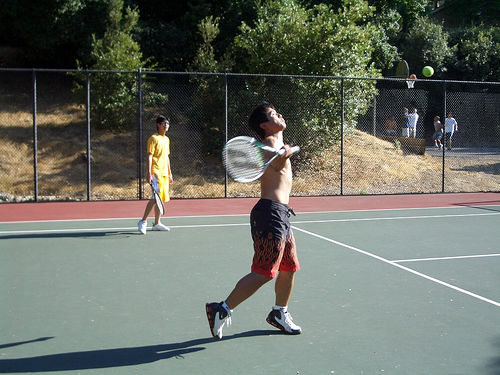
người đàn ông đang đứng ngoài biên vung vợt tennis về phía bóng